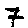
Label: 7